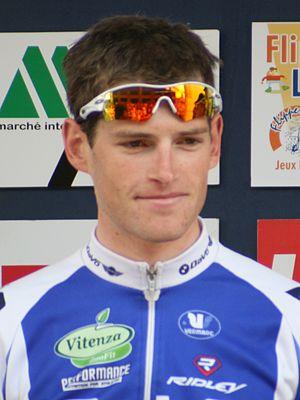
Ben Hermans, aux championnats de Belgique du contre-la-montre à Mouscron